Andrea Petkovic career statistics

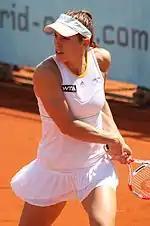
Petkovic has enjoyed most of her success on clay with four of her titles coming on this surface. She was also a semifinalist at the 2014 French Open.

In July 2009, Petkovic won the first WTA Tour singles title of her career at the International event in Bad Gastein, Austria after a straight sets win over Ioana Raluca Olaru in the final. At the 2011 Australian Open, she defeated the 2008 champion and former world No. 1, Maria Sharapova in the fourth round to reach her first Grand Slam quarterfinal where she lost in straight sets to the ninth seed and eventual runner-up, Li Na. In March 2011, she reached her first Premier Mandatory semifinal at the Sony Ericsson Open, upsetting world No. 1, Caroline Wozniacki, and sixth seed Jelena Janković en route before falling to Sharapova in three sets. Two months later, she won her second career singles title at the Internationaux de Strasbourg before reaching her second consecutive Grand Slam quarterfinal at the French Open where she lost to Sharapova in straight sets, winning just three games. After quarterfinal and semifinal appearances at the Rogers Cup and Western & Southern Open respectively, Petkovic reached her third Grand Slam quarterfinal of the year at the US Open, where she lost in straight sets to the top-seeded Wozniacki. In October, she reached the biggest final of her career to date at the China Open where she lost to the 11th seed Agnieszka Radwańska in three sets. Petkovic rose to a career high of World No. 9 as a result of this performance and eventually finished the year ranked World No. 10, marking her first finish in the year-end top ten.